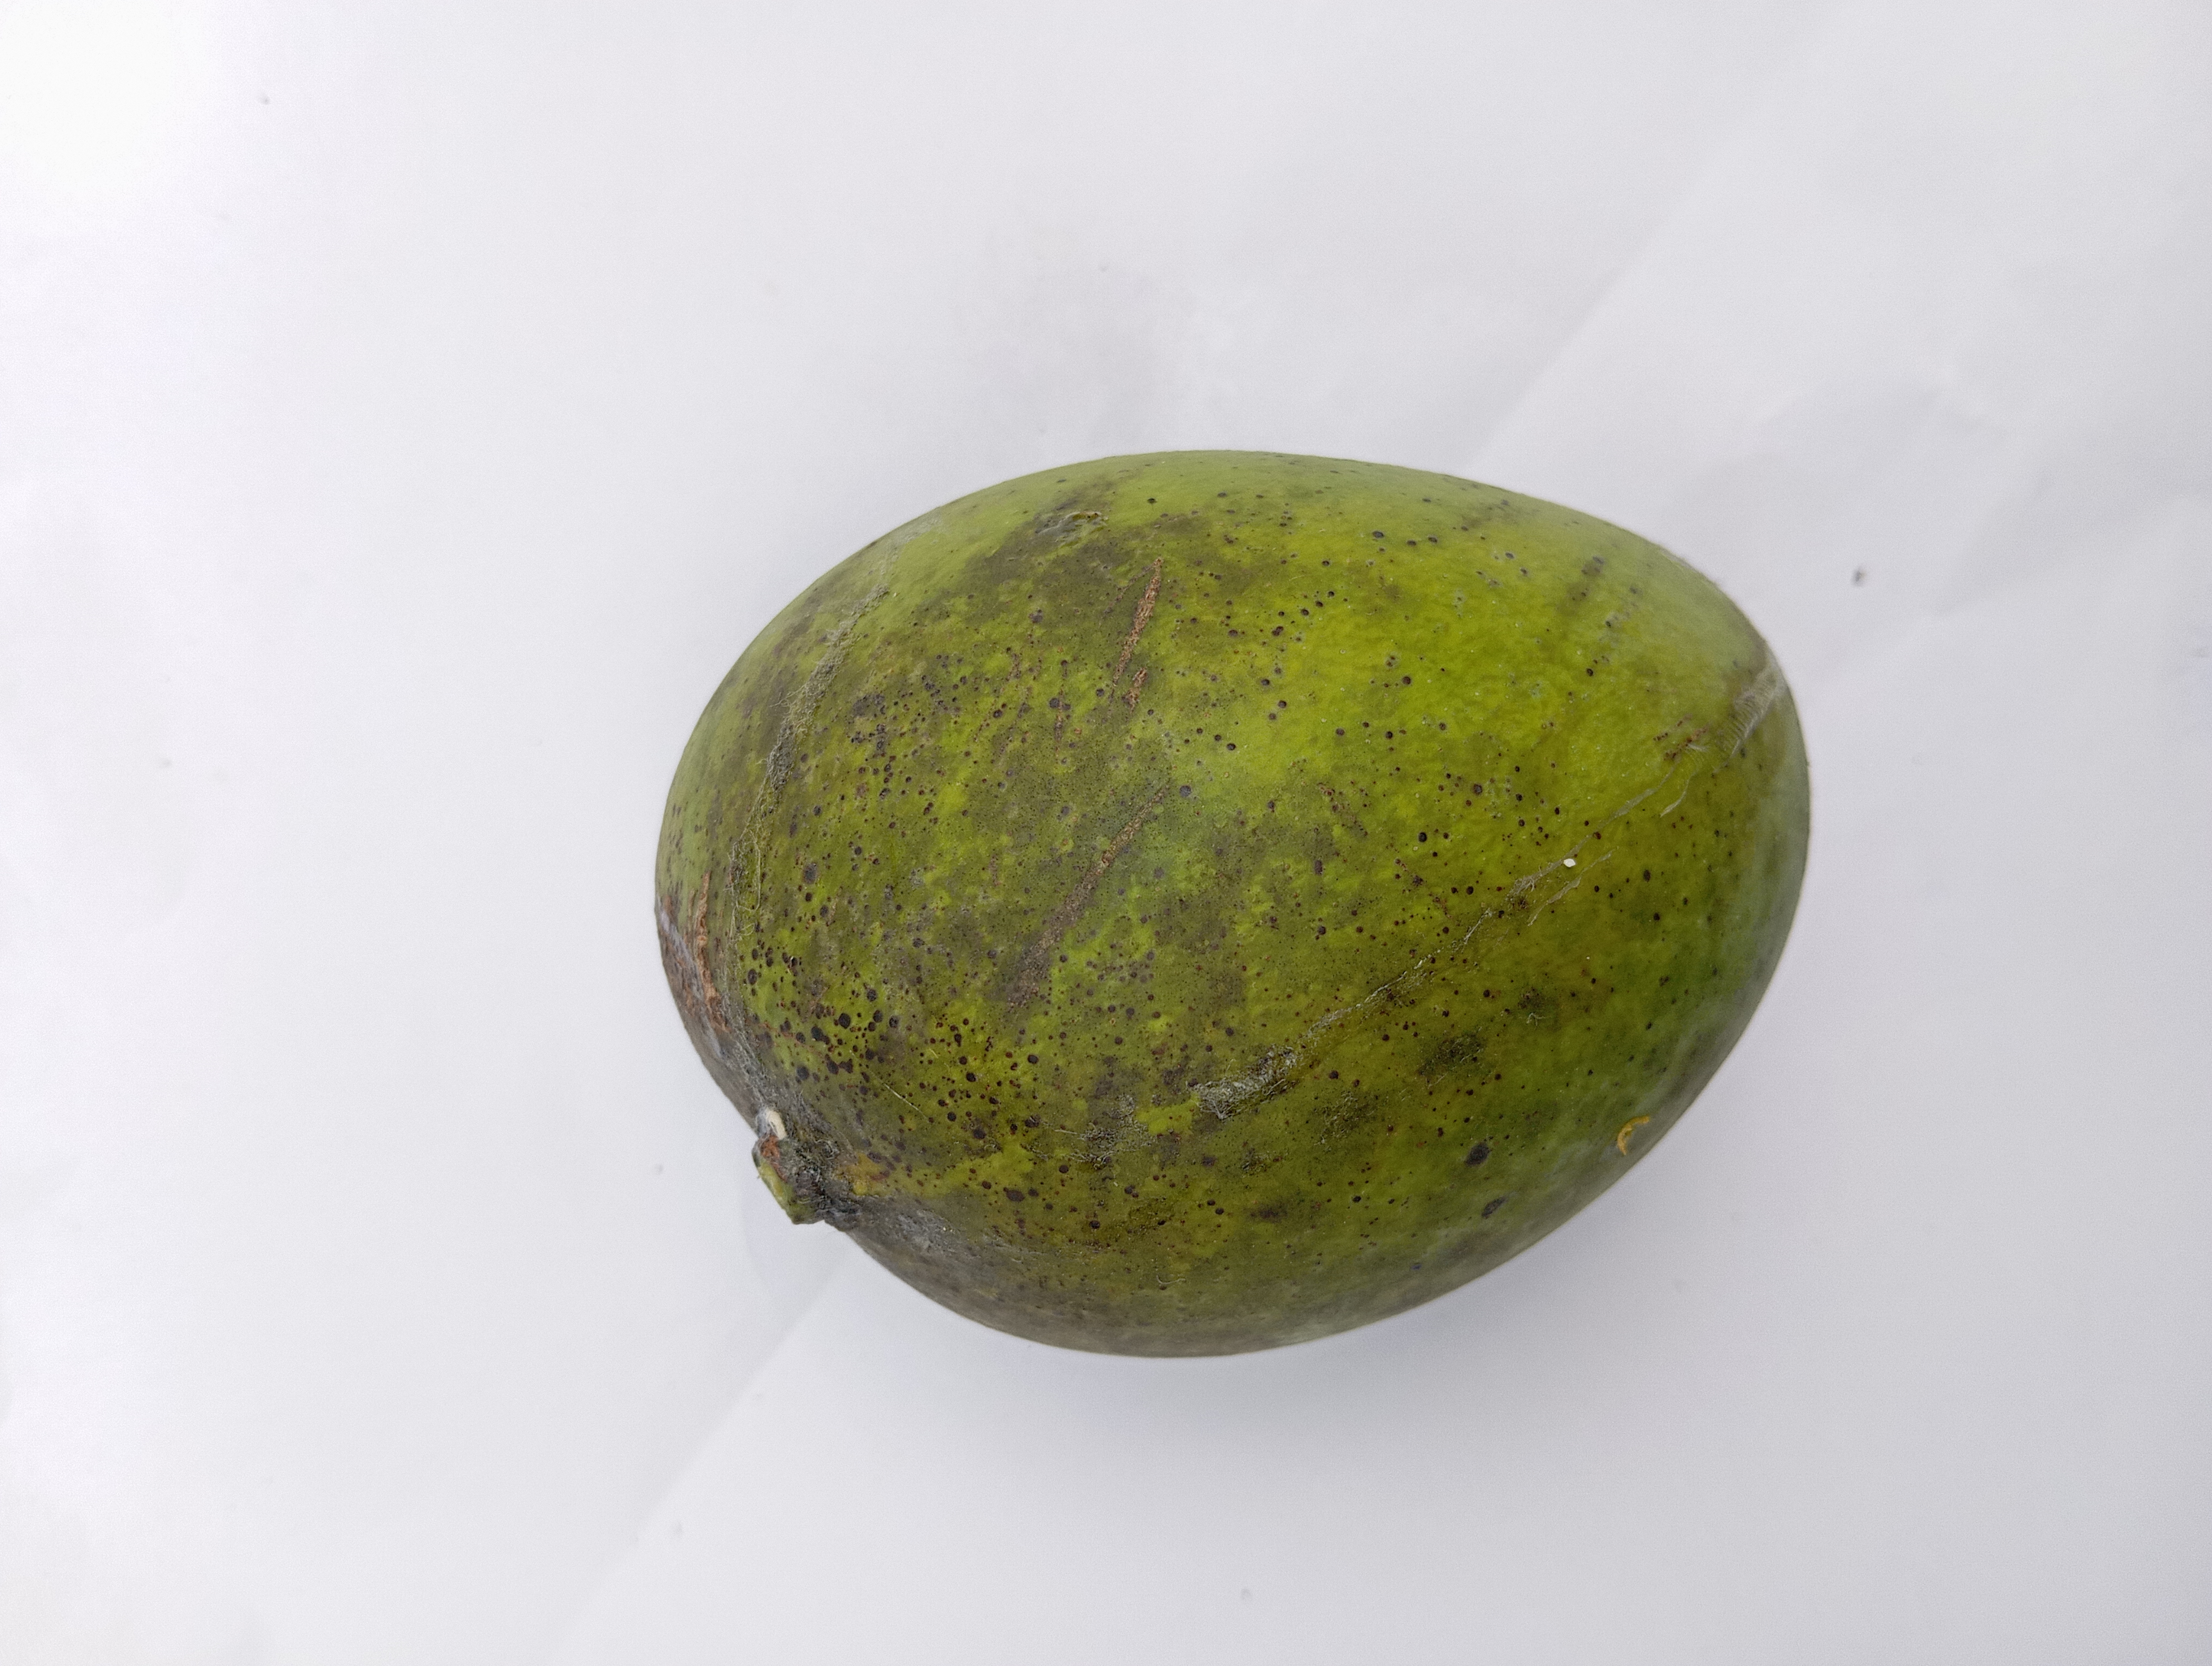
Mango variety: Harivanga